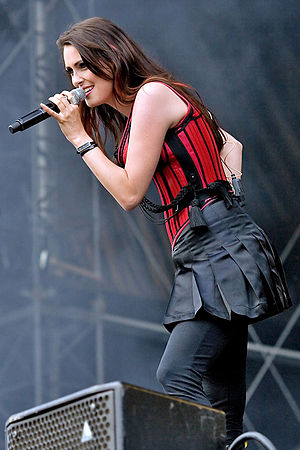
Sharon den Adel
Sharon den Adel er forsanger i det hollandske symfonisk rock-band Within Temptation. Hendes fulde navn er Sharon Janny den Adel.